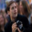
Label: man